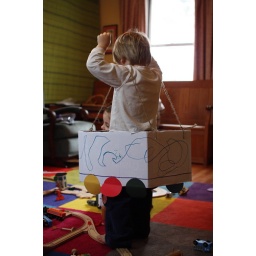
Ryland running the tracks in his box car